Memdidi

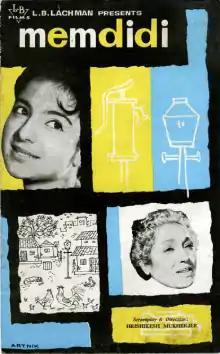

Memdidi is a 1961 Hindi film produced by L. B. Lachman and directed by Hrishikesh Mukherjee. The film stars David, Jayant, Lalita Pawar, Asit Sen and Tanuja. The film's music is composed by Salil Choudhury. Hrishikesh Mukherjee also directed its remake of the film titled "Achha Bura" in 1983, replacing Jayant with Jayant's son Amjad Khan.